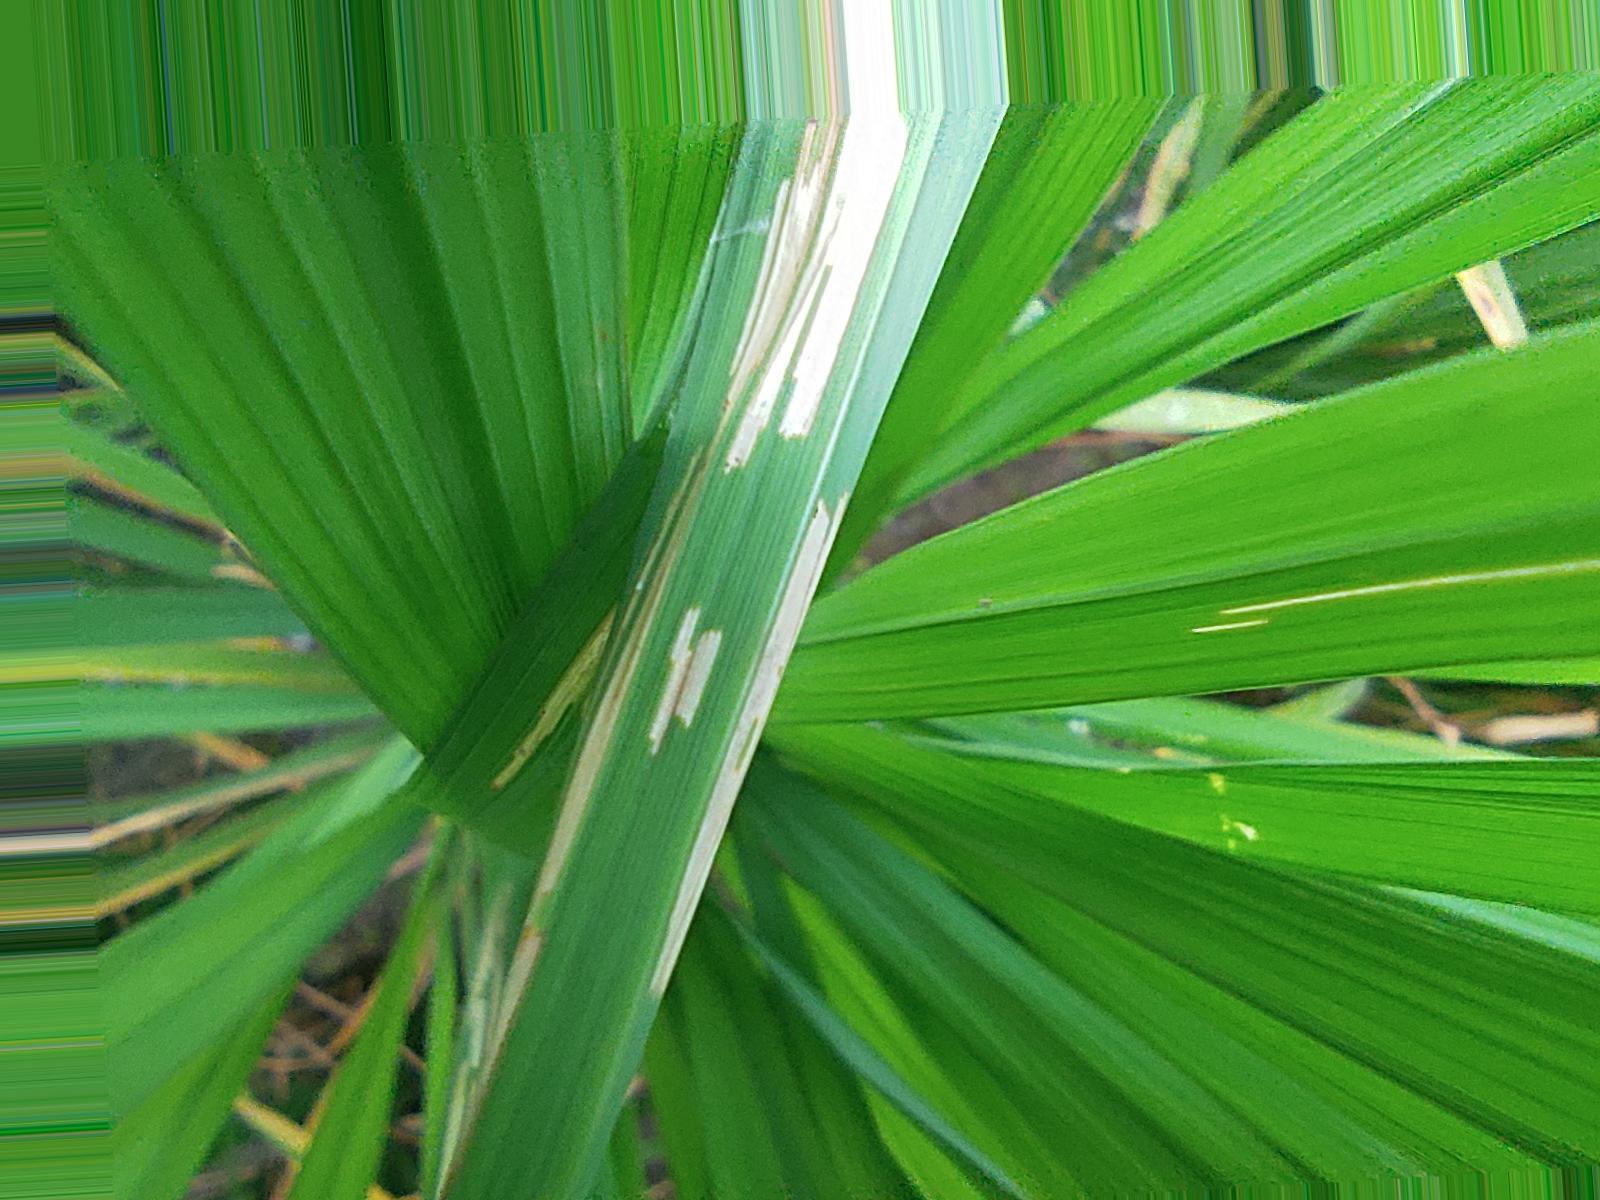
Nhãn: Sâu gai ( Hispa )